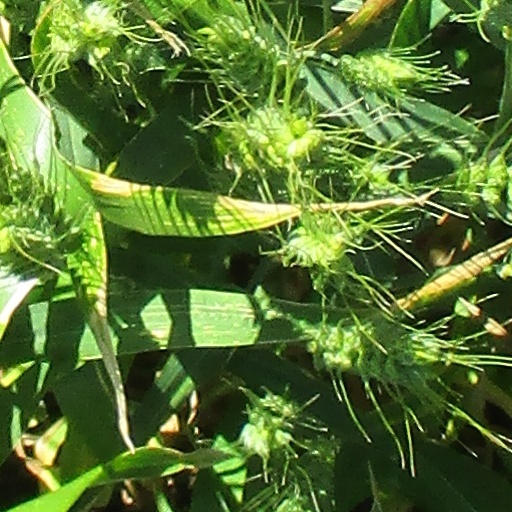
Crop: wheat